Rudolf Siemering

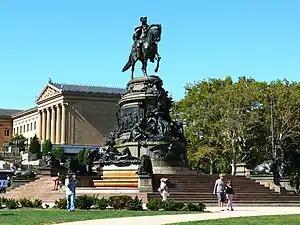
Washington Monument, Eakins Oval, Benjamin Franklin Parkway, Philadelphia

He attended the art academy in Königsberg and then became the pupil of Gustav Bläser in Berlin. For the decoration of Königsberg University, he furnished medallion portraits of its learned men. In 1860 he produced his "Penelope" and in 1860 a sitting figure in marble of King Wilhelm for the Exchange in Berlin; and a terra-cotta statue of Leibnitz for the Academy of Science at Perth, Australia, productions remarkable for realistic modeling and imposing expression. In 1871 he executed the masterly relief "Uprising of the People at the Summons of their King"; and the following year a design for the Goethe monument.